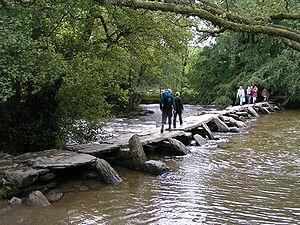
Cette liste de ponts du Royaume-Uni recense les ponts les plus remarquables du fait de leurs caractéristiques dimensionnelles ou de leur intérêt architectural ou historique en Angleterre, en Écosse, au Pays de Galles et en Irlande du Nord.
Un pont en dalles de pierre est un pont composé de grandes dalles plates de granit ou de schiste, supportées par des piles de pierre ou reposant sur les berges des rivières.
Le présent article recense une liste de ponts remarquables par leurs caractéristiques dimensionnelles ou présentant un intérêt architectural ou historique. Les records cités sont établis dans l'état actuel des connaissances. Ils sont susceptibles d'être modifiés par l'ajout d'informations inconnues jusqu'alors ou par la construction de nouveaux ouvrages.